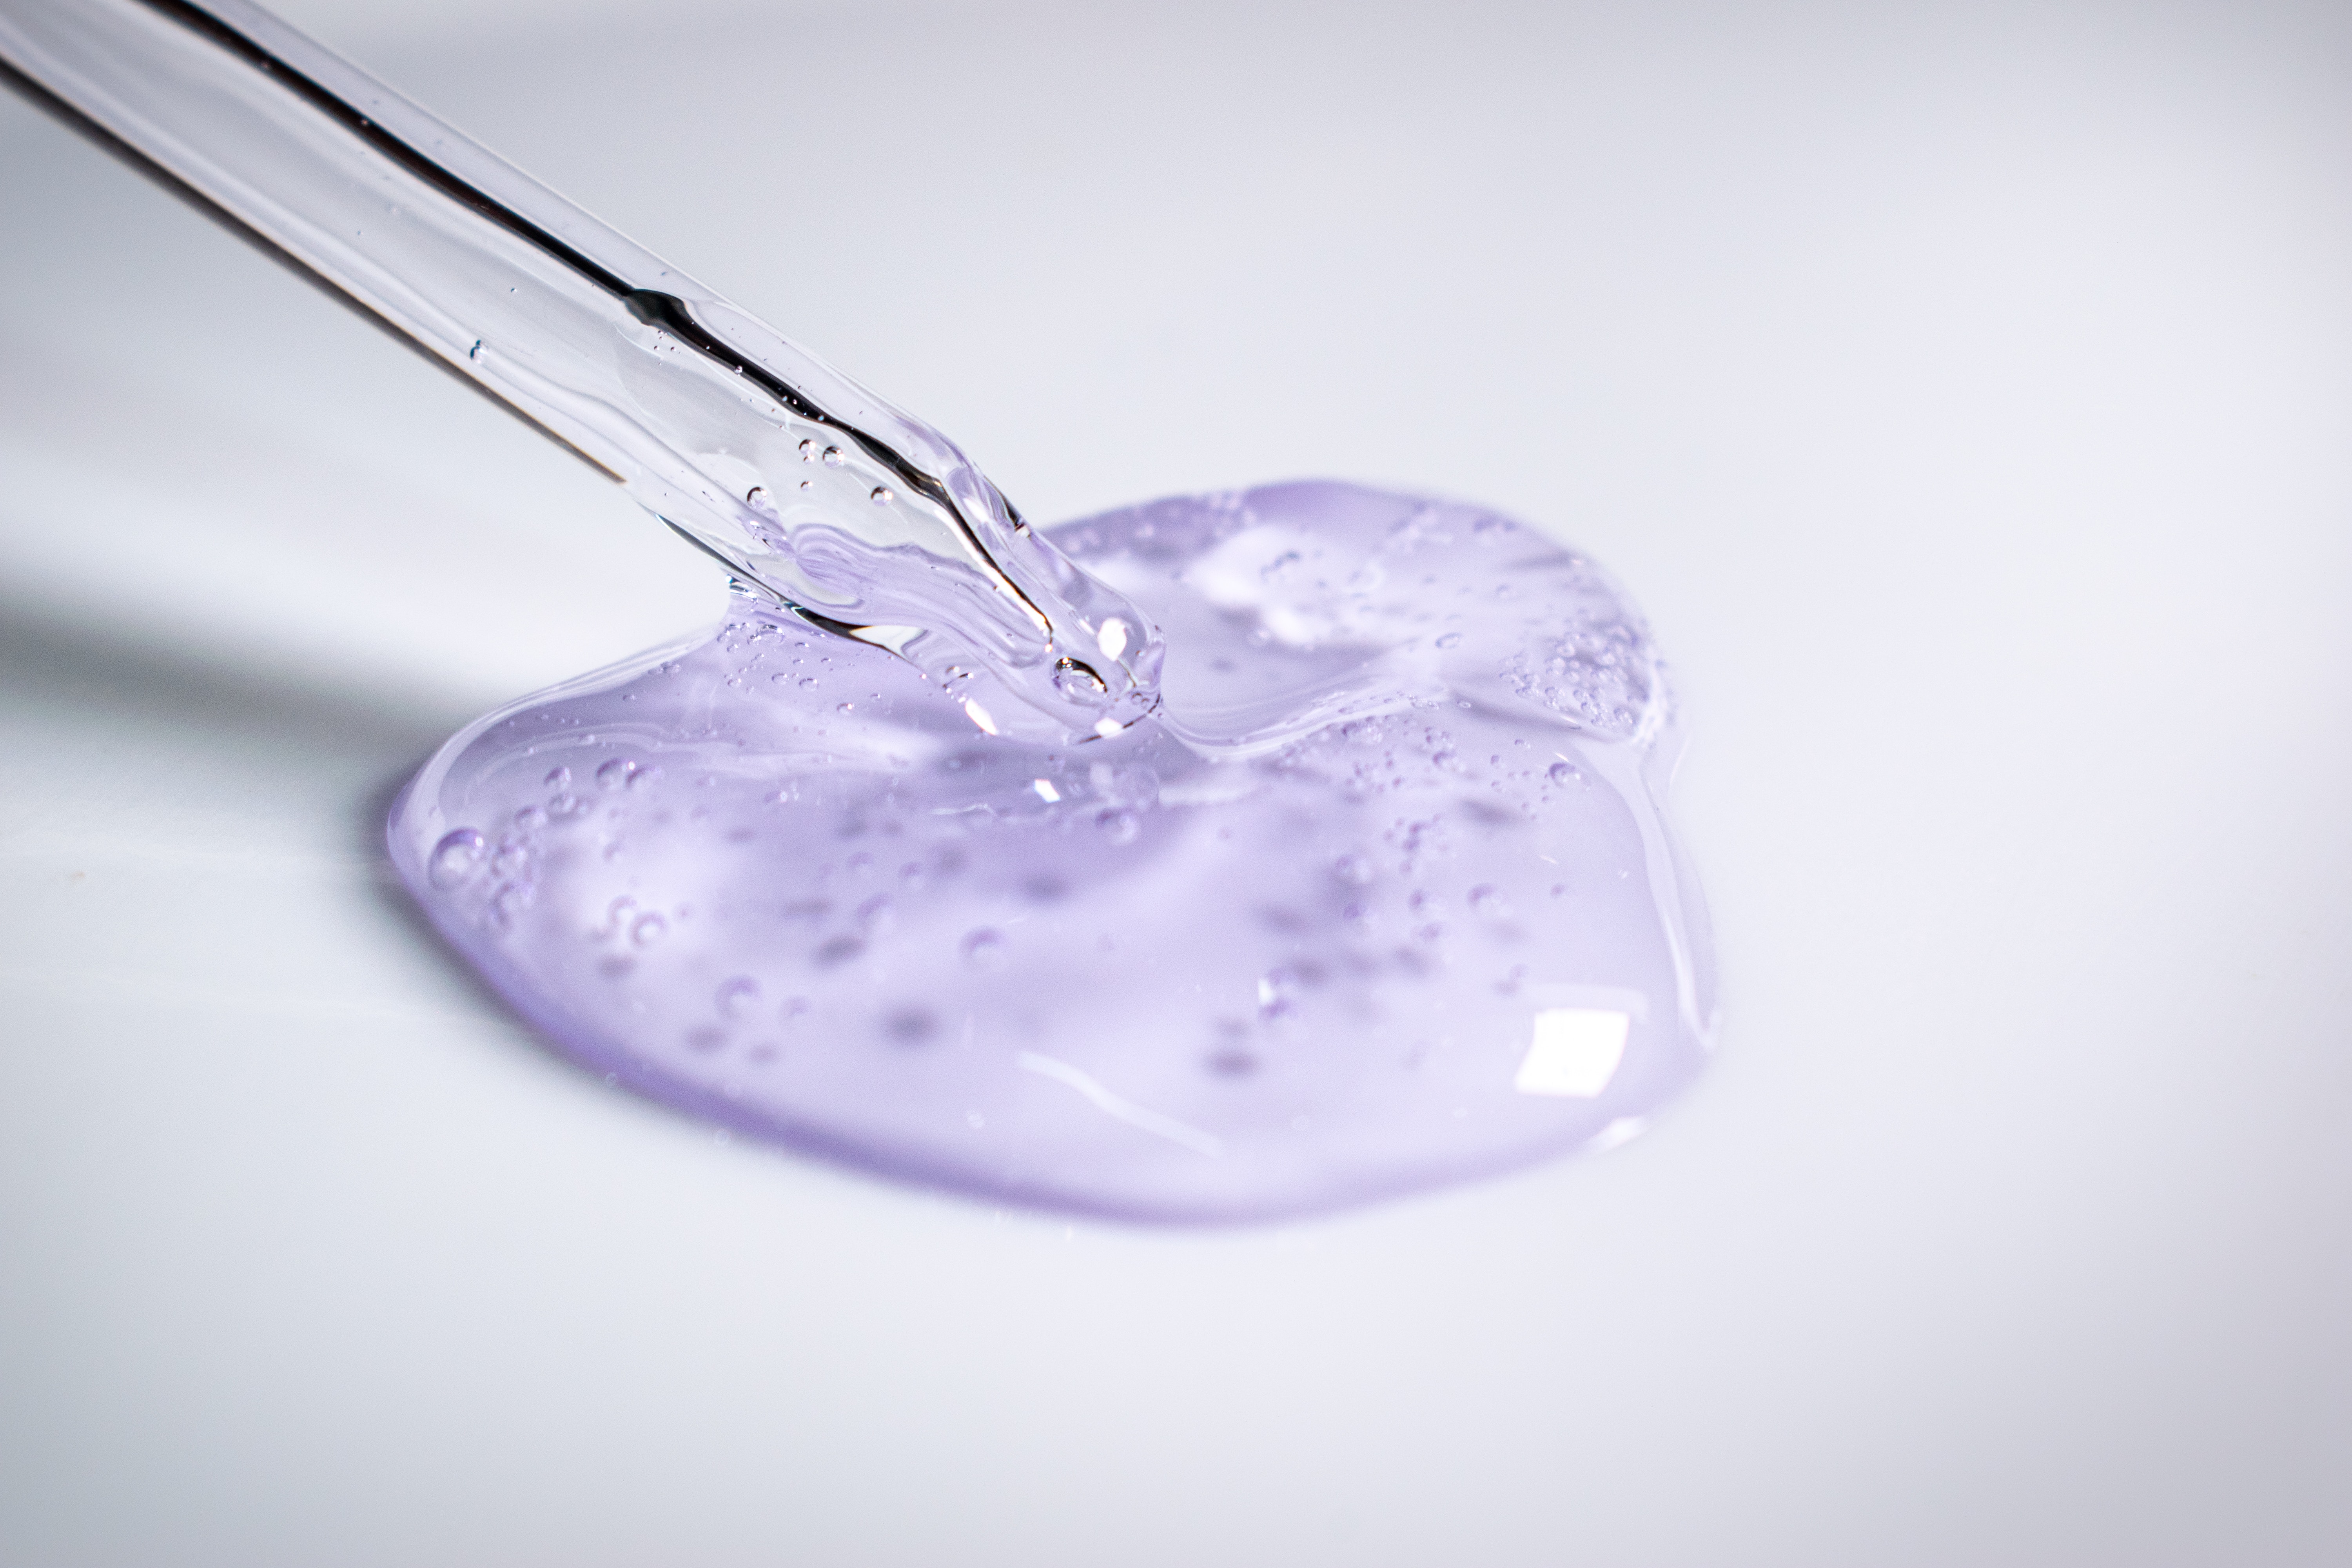
experiment, liquid, water, fluid, tableware, purple, violet, electric blue, glass, Transparent material, fashion accessory, macro photography, jewellery, transparency, metal, circle, science, magenta, drop, kitchen utensil, stain, ingredient